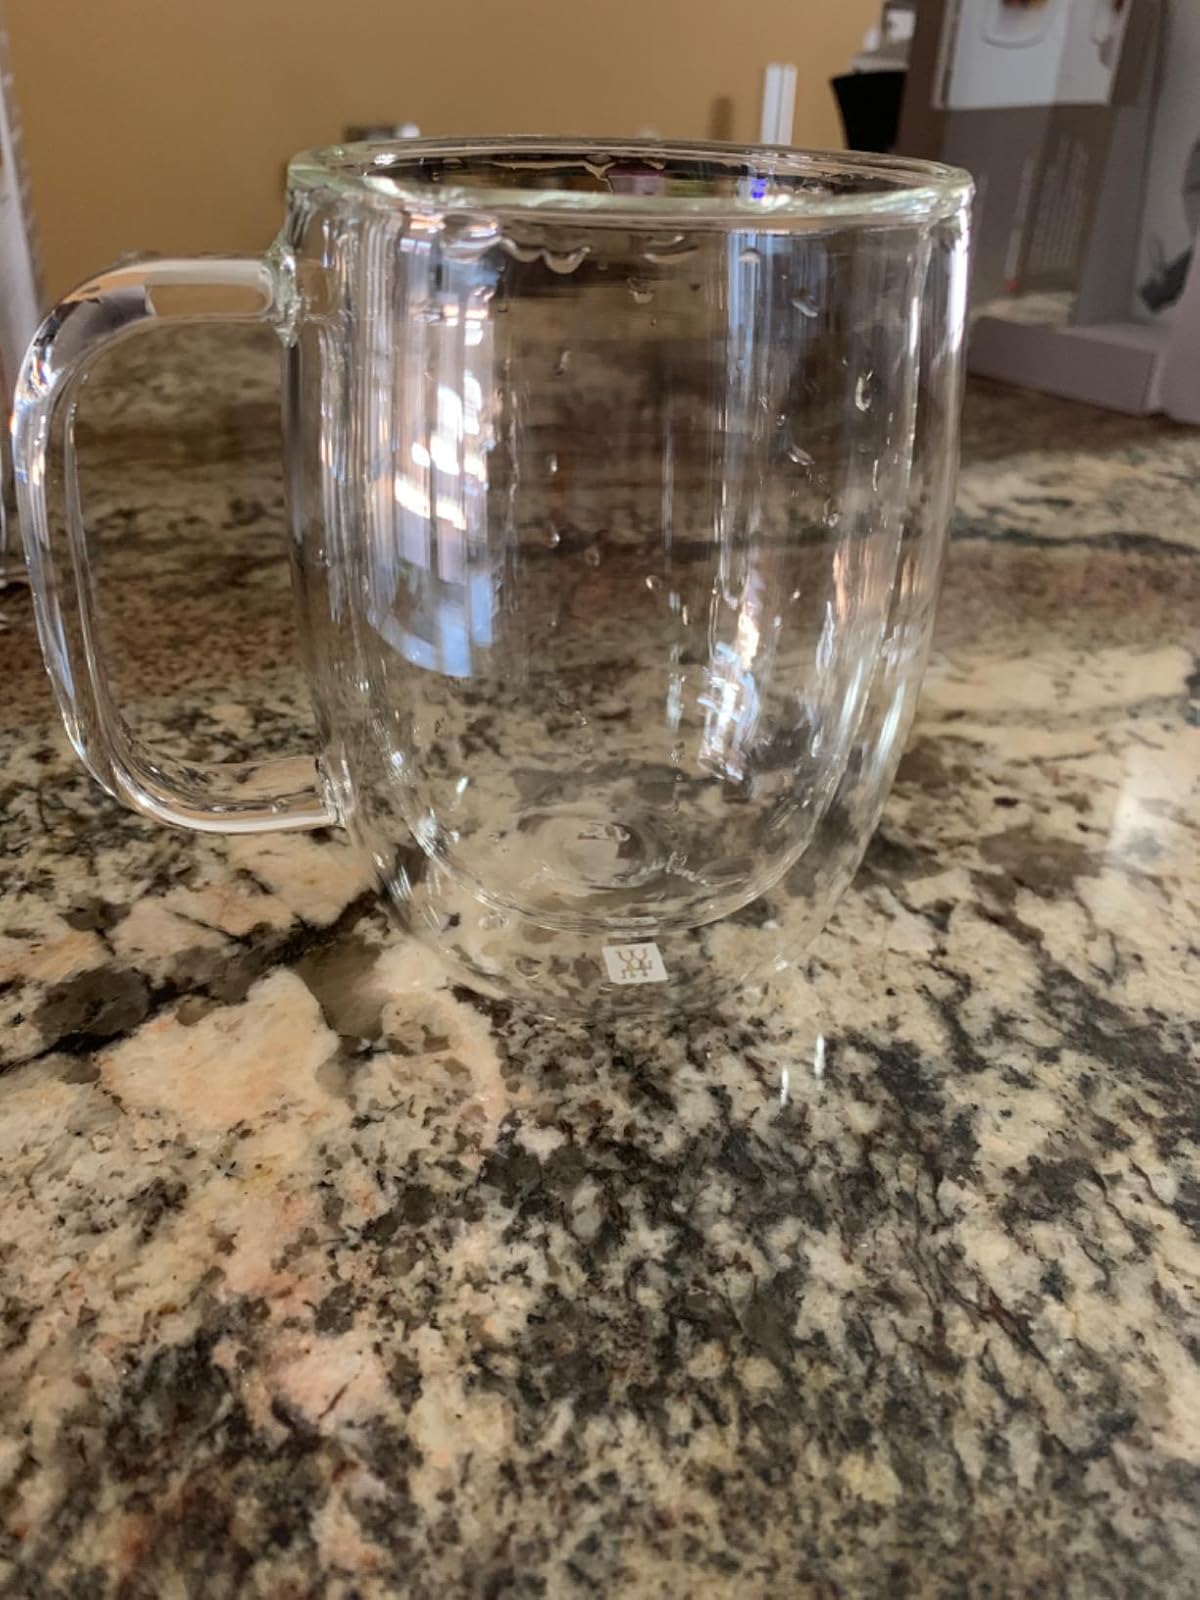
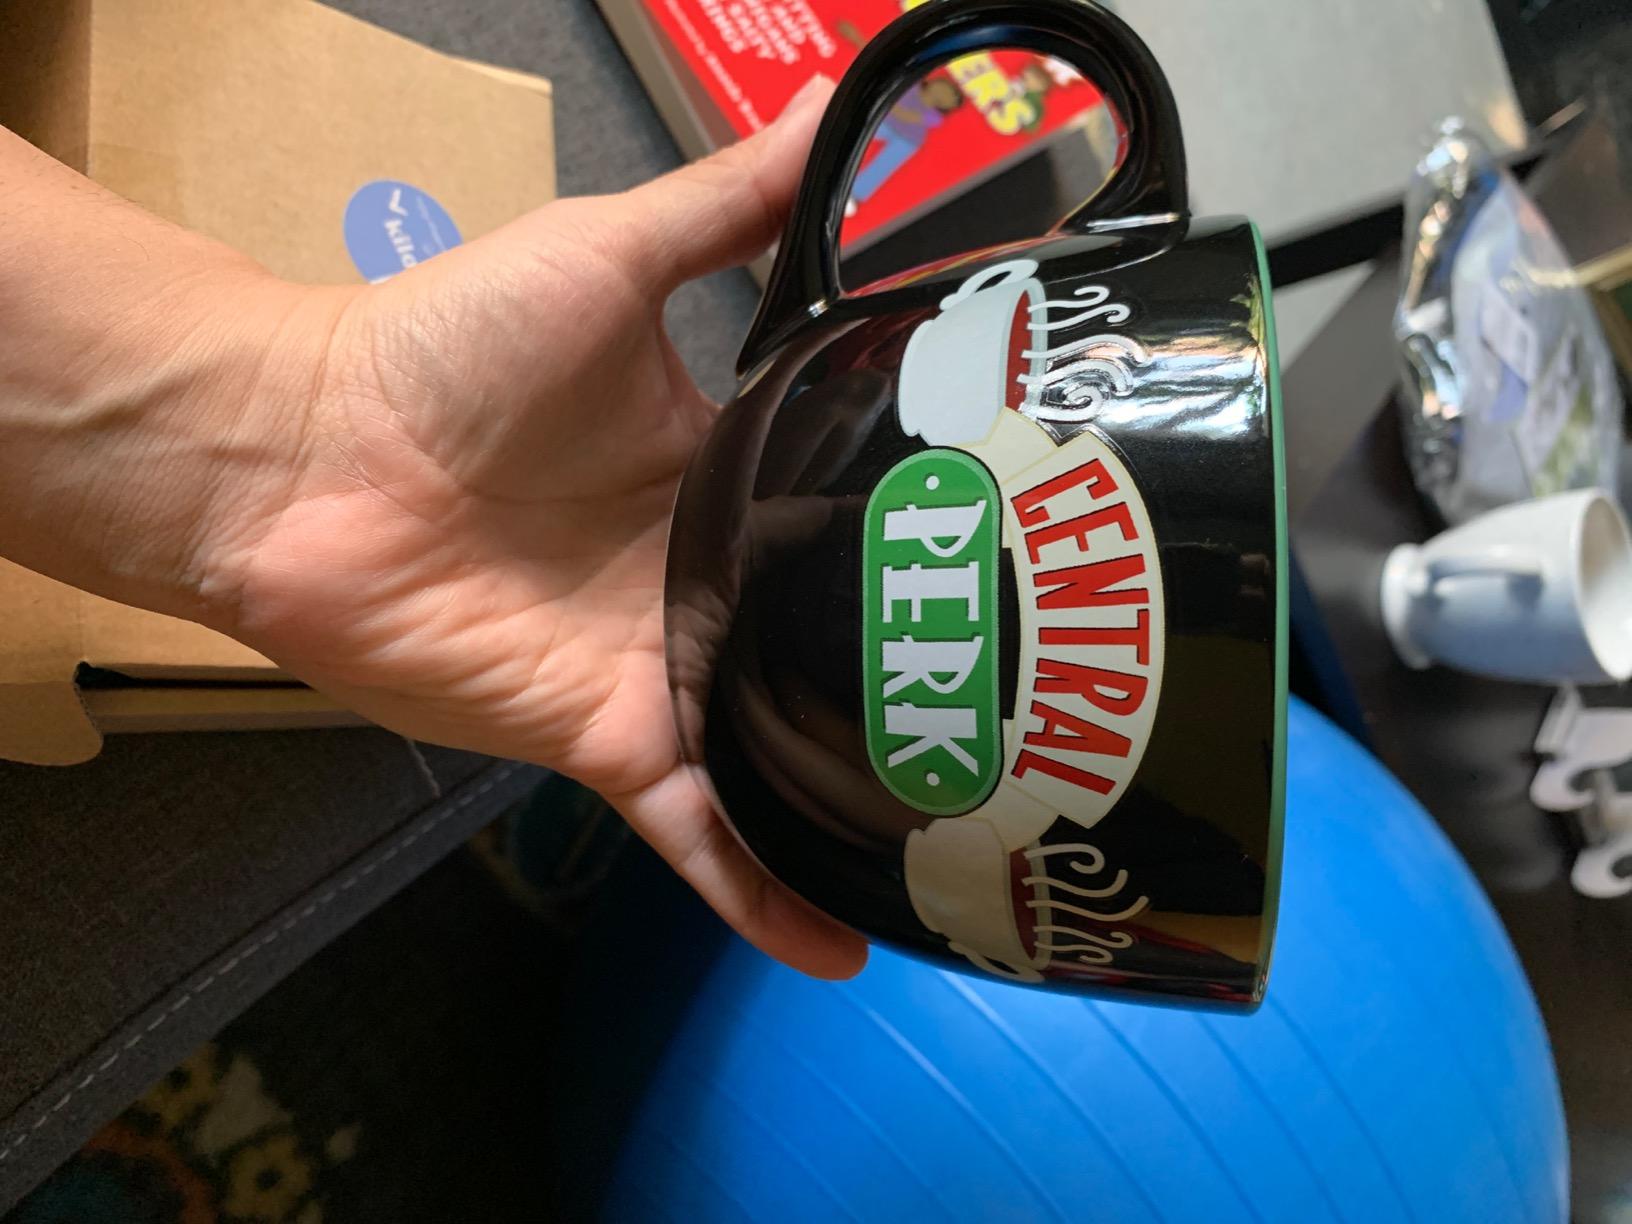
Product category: items_mug
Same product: no